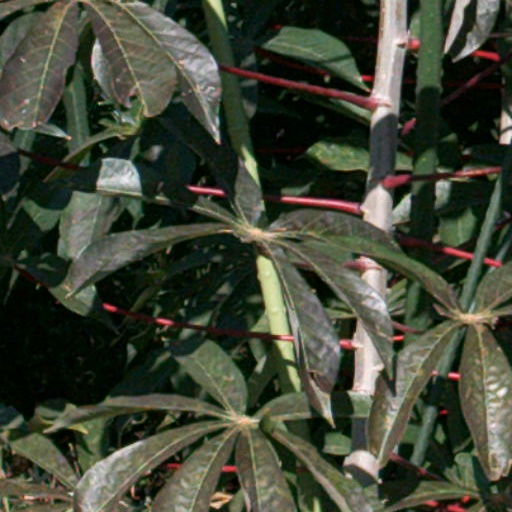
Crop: cassava